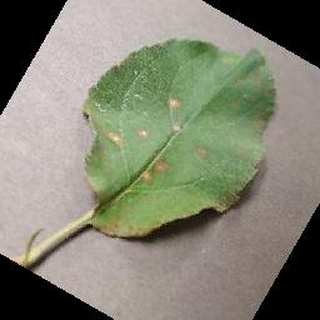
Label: apple_cedar_apple_rust